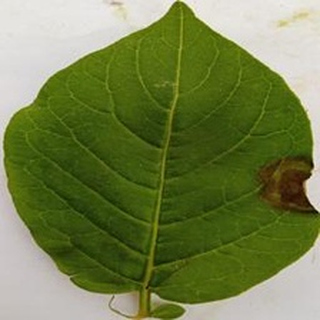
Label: potato_late_blight